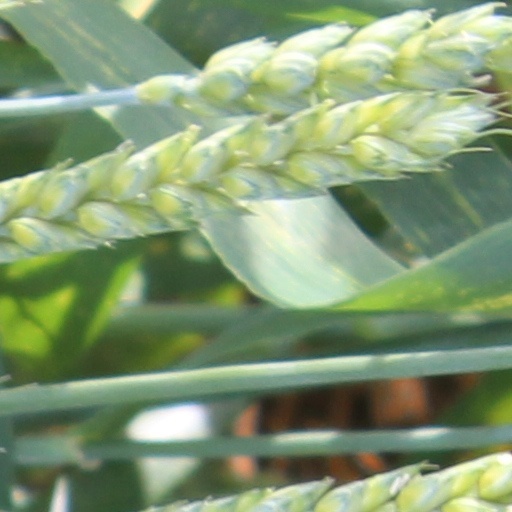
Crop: wheat